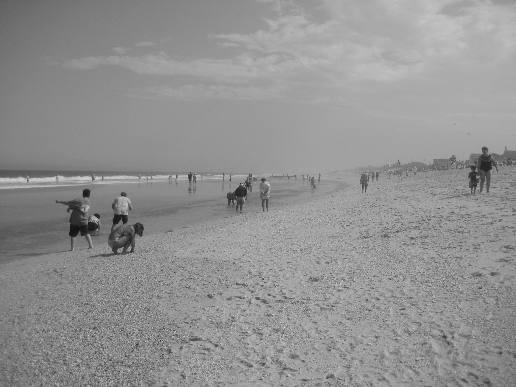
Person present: Yes